Sunderland

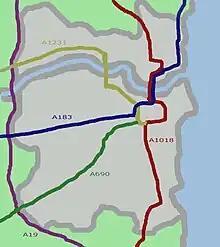
Illustration of the main roads through Sunderland

Much of the city is located on a low range of hills running parallel to the coast. On average, it is around 80 metres above sea level. Sunderland is divided by the River Wear which passes through the middle of the city in a deeply incised valley, part of which is known as the Hylton gorge. Several smaller bodies of water, such as Hendon Burn and the Barnes Burn, run through the suburbs. The three road bridges connecting the north and south portions of the city are the Queen Alexandra Bridge at Pallion, the Wearmouth Bridge just to the north of the city centre and most recently the Northern Spire Bridge between Castletown and Pallion. A pedestrian and cycle bridge called the Keel Crossing was constructed between 2023 and 2025. To the west of the city, the Hylton Viaduct carries the A19 dual-carriageway over the Wear (see map below).